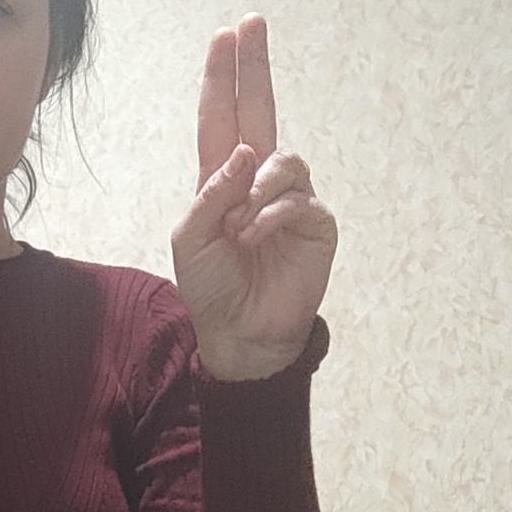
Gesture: two_up